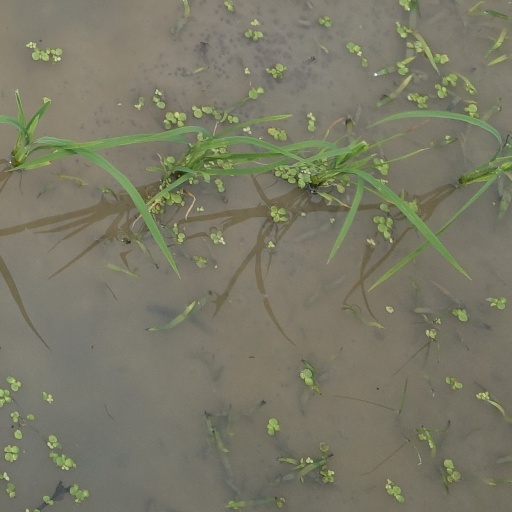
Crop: rice